Finnhorse

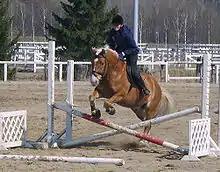
Jumping a basic cross-rail

From the 14th to the 16th century, Finnish horses were exported to Russian and Germany in such quantities that eventually restrictions on exports were set. The Finnish horses exported to Russia in early 19th century influenced the development of the Vyatka horse. In the 19th century and early 20th century, horses of Finnish origin were used in creating many Baltic and Russian agricultural draught breeds, such as the Tori and the Lithuanian Draught. In most cases, these breeds were developed by crossbreeding Finnish horses on small local horses, thus increasing size. In the 1920s and 1930s, the Finnhorse was also used in the breeding of the Estonian horse. The heavy Mezen horse was bred with both the Finnhorse and the Estonian Horse, until its stud book was closed in the 1950s. Traces of Finnhorse influence is found in other Soviet and Russian work horse breeds. In the mid-20th century, Finland exported 15,000 horses to Soviet Russia as part of its war indemnity. In the 1960s and 1970s, pony-sized Finnhorses were also used to improve quality and broaden the gene pool of the Norwegian Nordlandshest, which had become highly inbred by the 1960s.